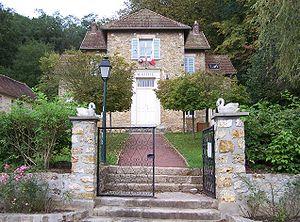
Saint-Forget, parfois appelée Saint-Forget-les-Sablons, est une commune française située dans le département des Yvelines en région Île-de-France.